Junker (Prussia)

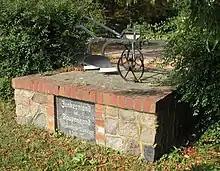
1985 "Bodenreform" memorial in Wolfshagen, Uckermark

After World War II, during the communist "Bodenreform" (land reform) of September 1945 in the Soviet Occupation Zone, later East Germany, all private property exceeding an area of was expropriated, and then predominantly allocated to 'New Farmers' on condition that they continued farming them. As most of these large estates, especially in Brandenburg and Western Pomerania, had belonged to Junkers, the Socialist Unity Party of Germany promoted their plans with East German President Wilhelm Pieck's slogan "Junkerland in Bauernhand!" ("Junker land into farmer's hand!"). The former owners were accused of war crimes and involvement in the Nazi regime by the Soviet Military Administration and the SED, with many of them being arrested, brutally beaten and interned in NKVD special camps ("Speziallager"), while their property was plundered and the manor houses demolished. Some were executed. Many women were raped. From 1952 these individual farms were pressured by a variety of means to join together as collectives and incorporated into "Landwirtschaftliche Produktionsgenossenschaften" ("agricultural production comradeships", LPG) or nationalised as "Volkseigene Güter" ("publicly owned estates", VEG).